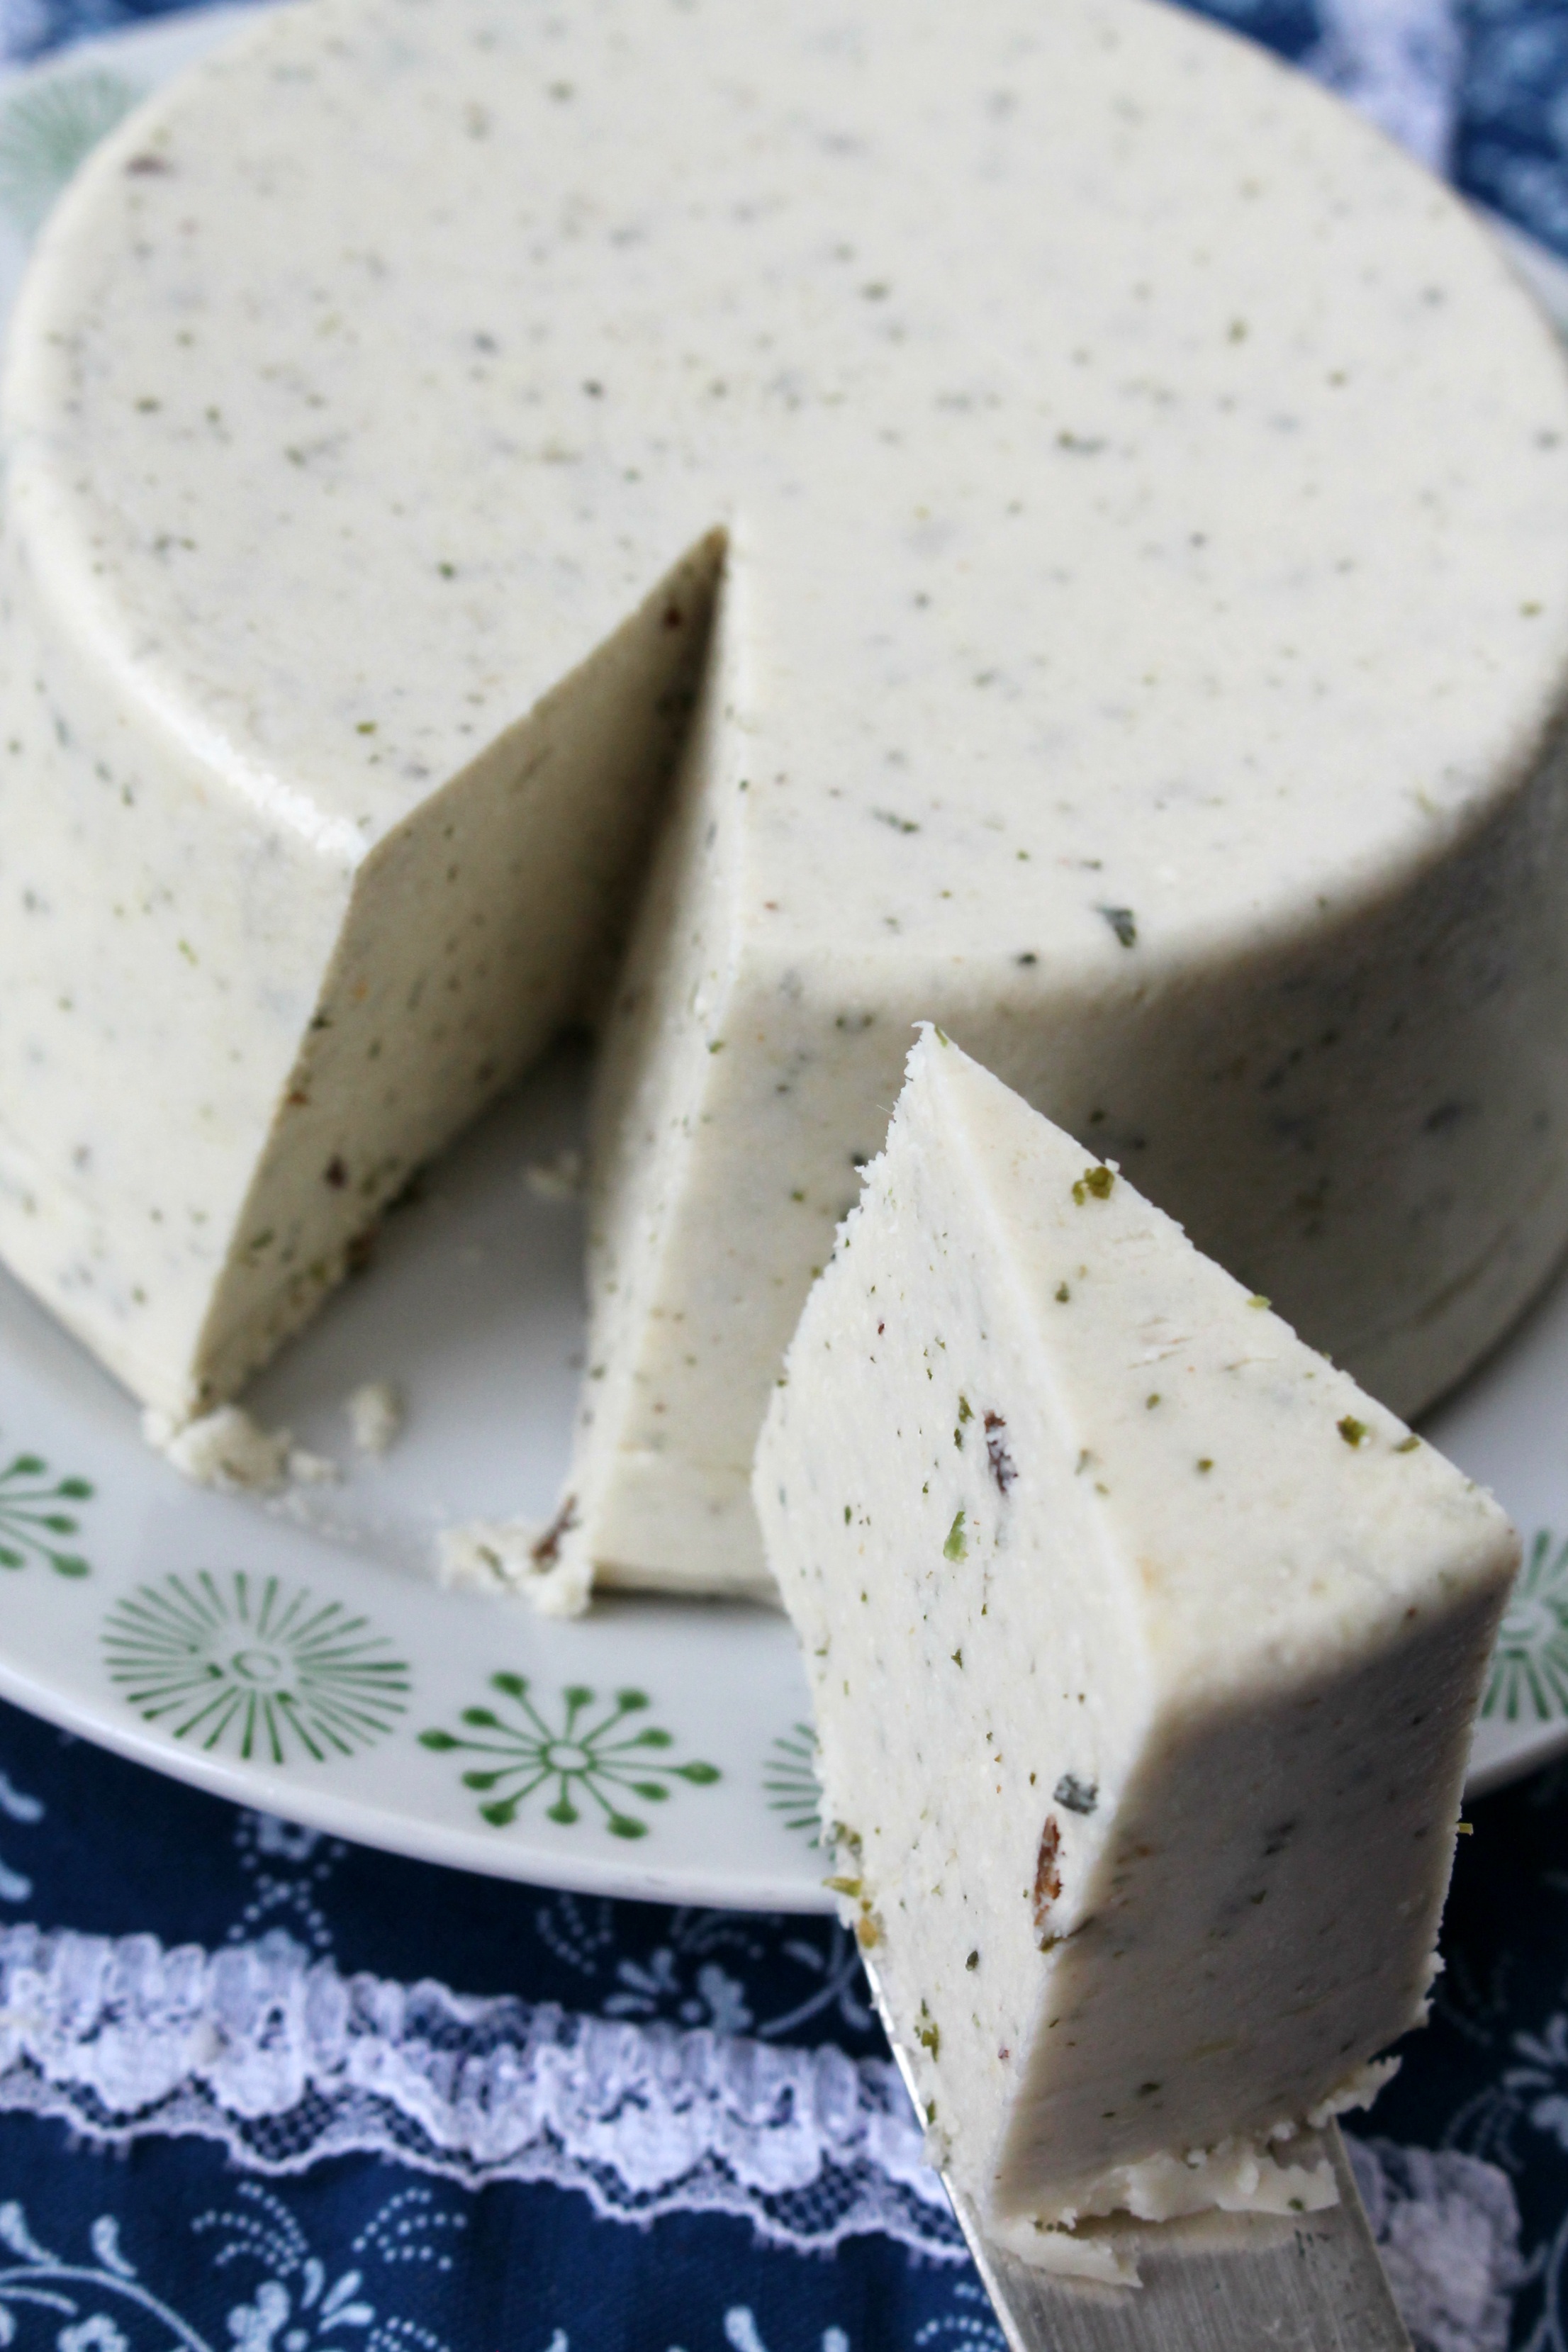
food, dessert, dairy product, cheese, icing, spicy, vegan, cashew, flavor, agar, protein, buttercream, semifreddo